Theobald von Oer

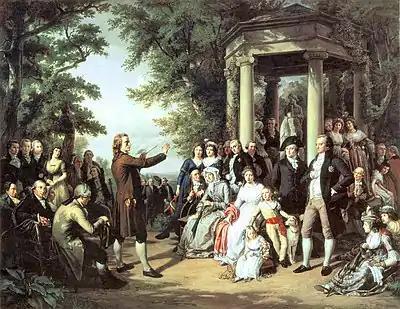
Theobald von Oer (1807–1885): "The Weimar Court of the Muses." - In 1860, 55 years after Schiller's death in 1805, this oil painting was produced of a reading of his poems in the park of the Schloss Tiefurt. Among the listeners, to the right, is Goethe.

Theobald Reinhold Freiherr von Oer (9 October 1807 – 1885 in Coswig) was a German painter, illustrator and etcher. He is notable for his portraits, genre paintings and historic paintings. He is associated with the Düsseldorf school of painting.